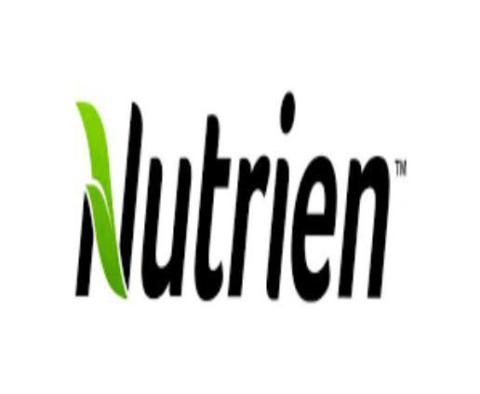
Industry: Food